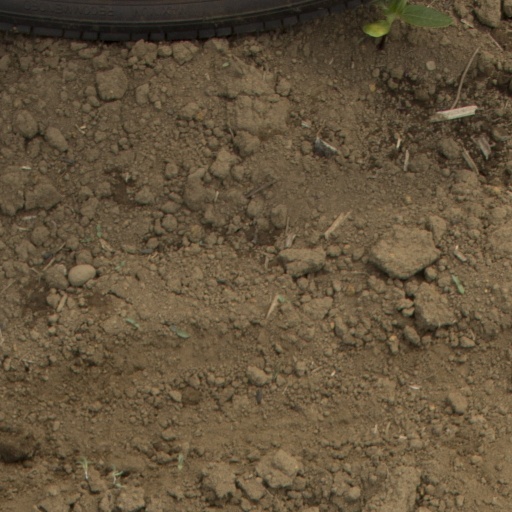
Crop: Jerusalem artichoke